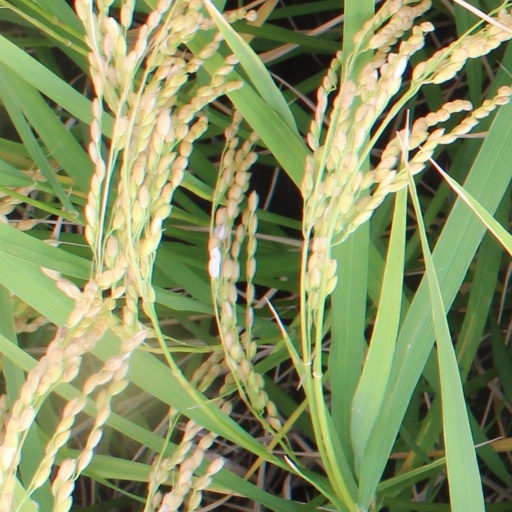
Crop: rice